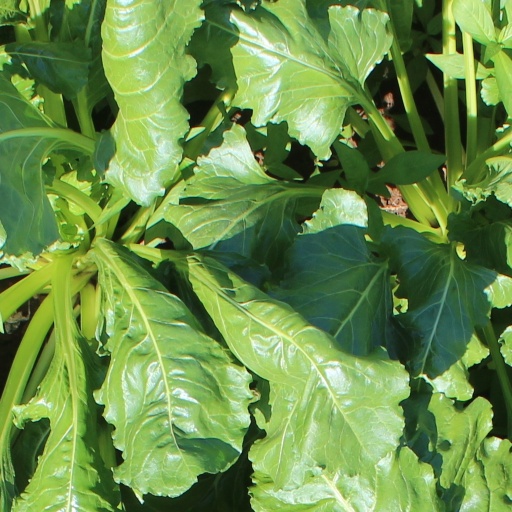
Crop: sugar beet